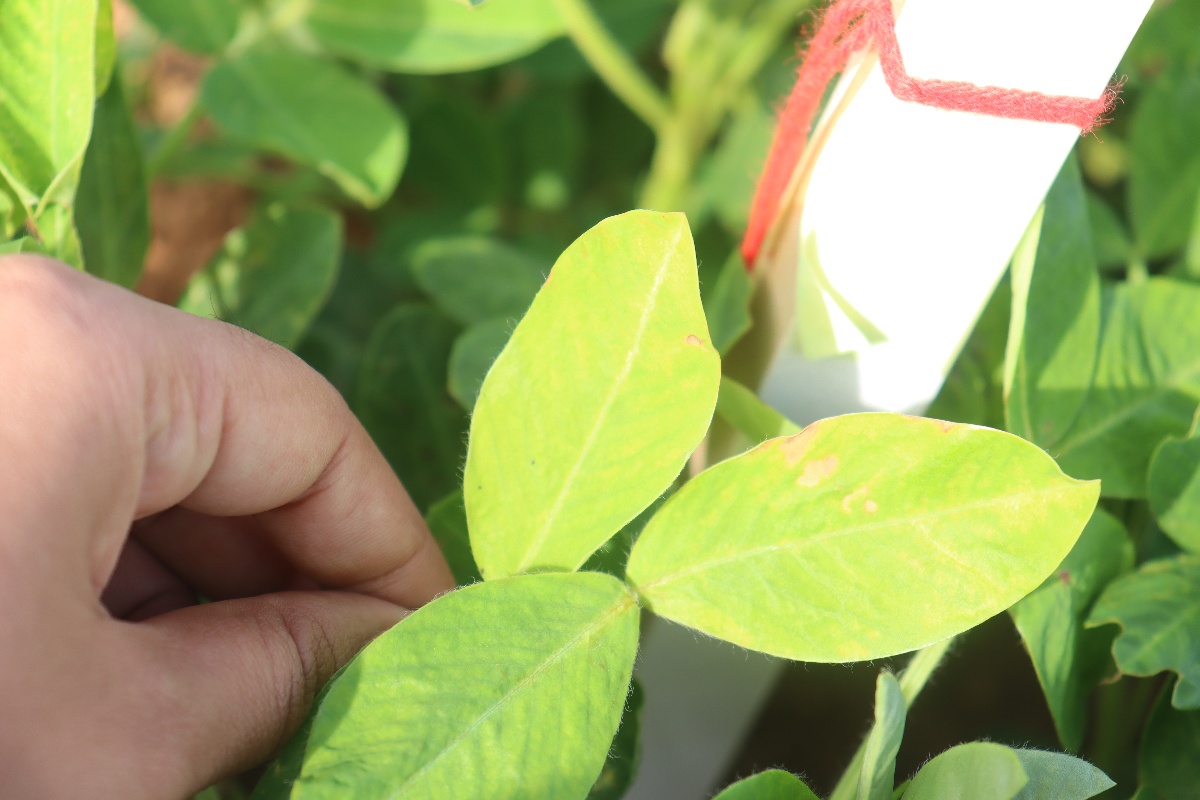
Label: early_leaf_spot